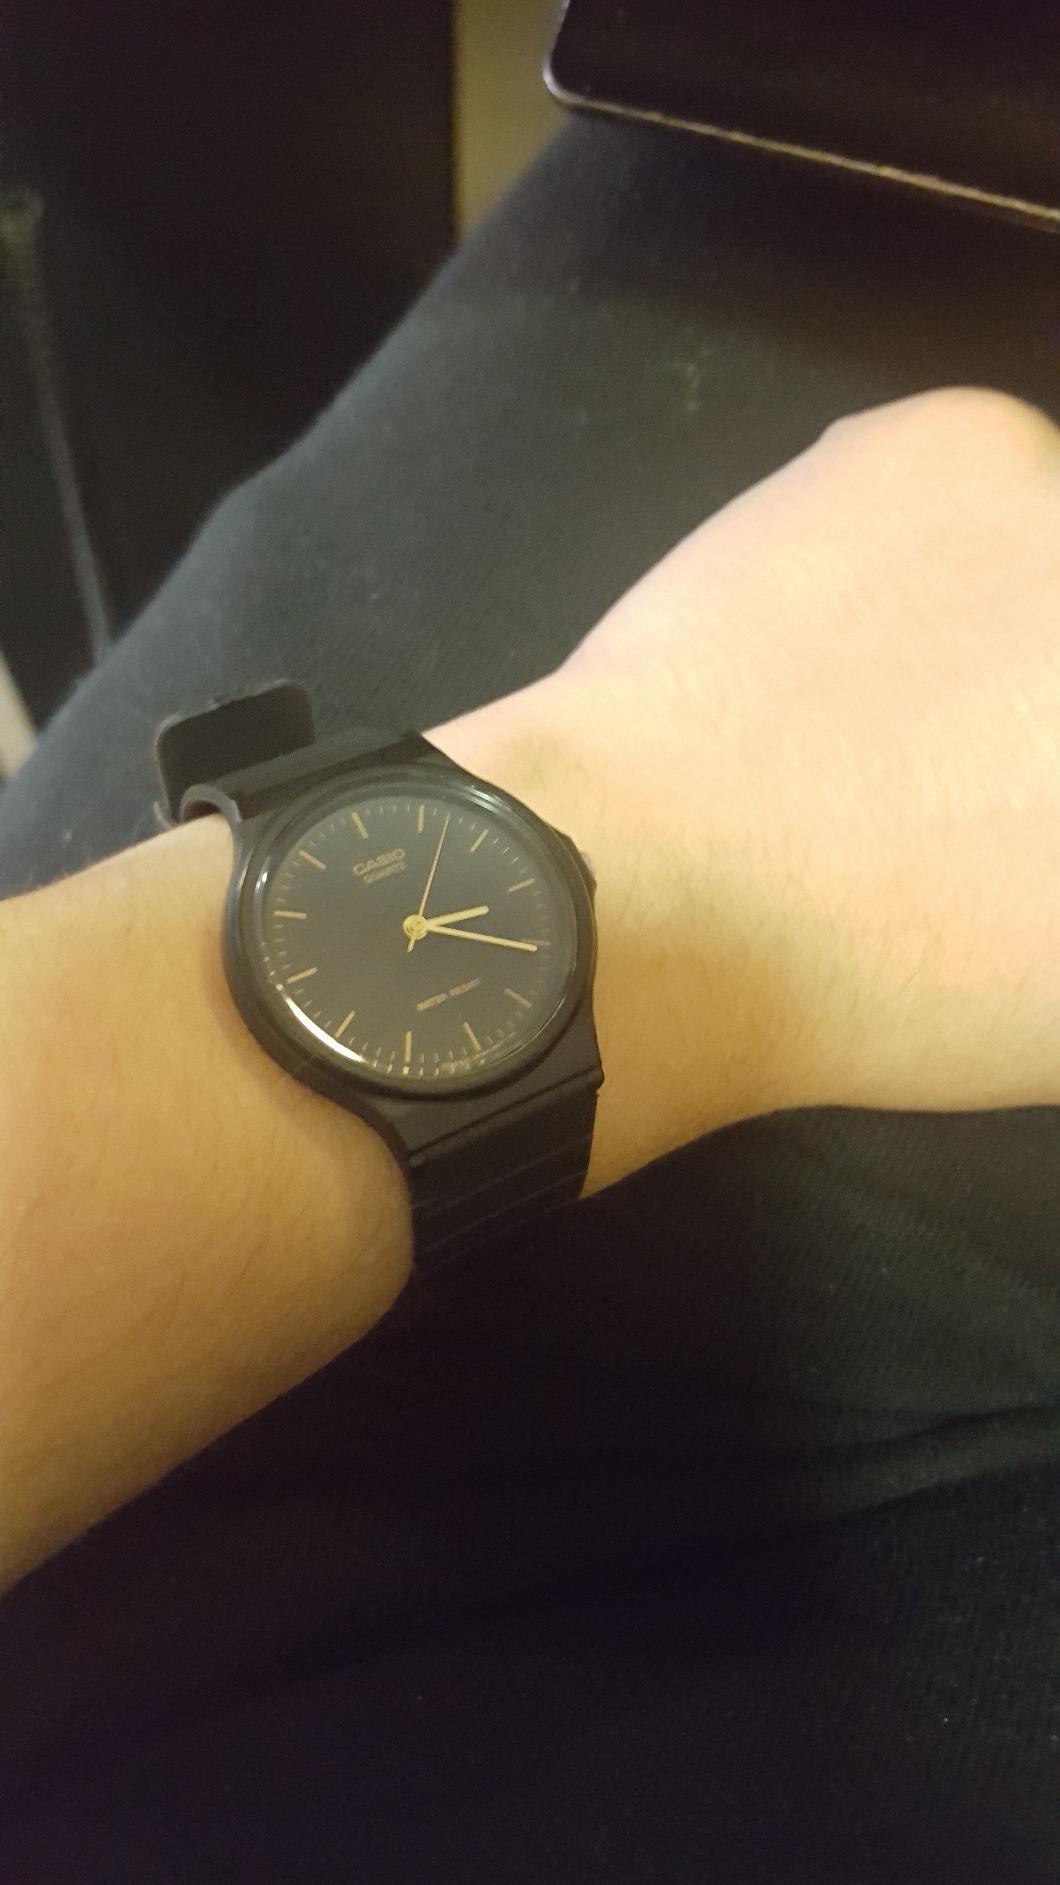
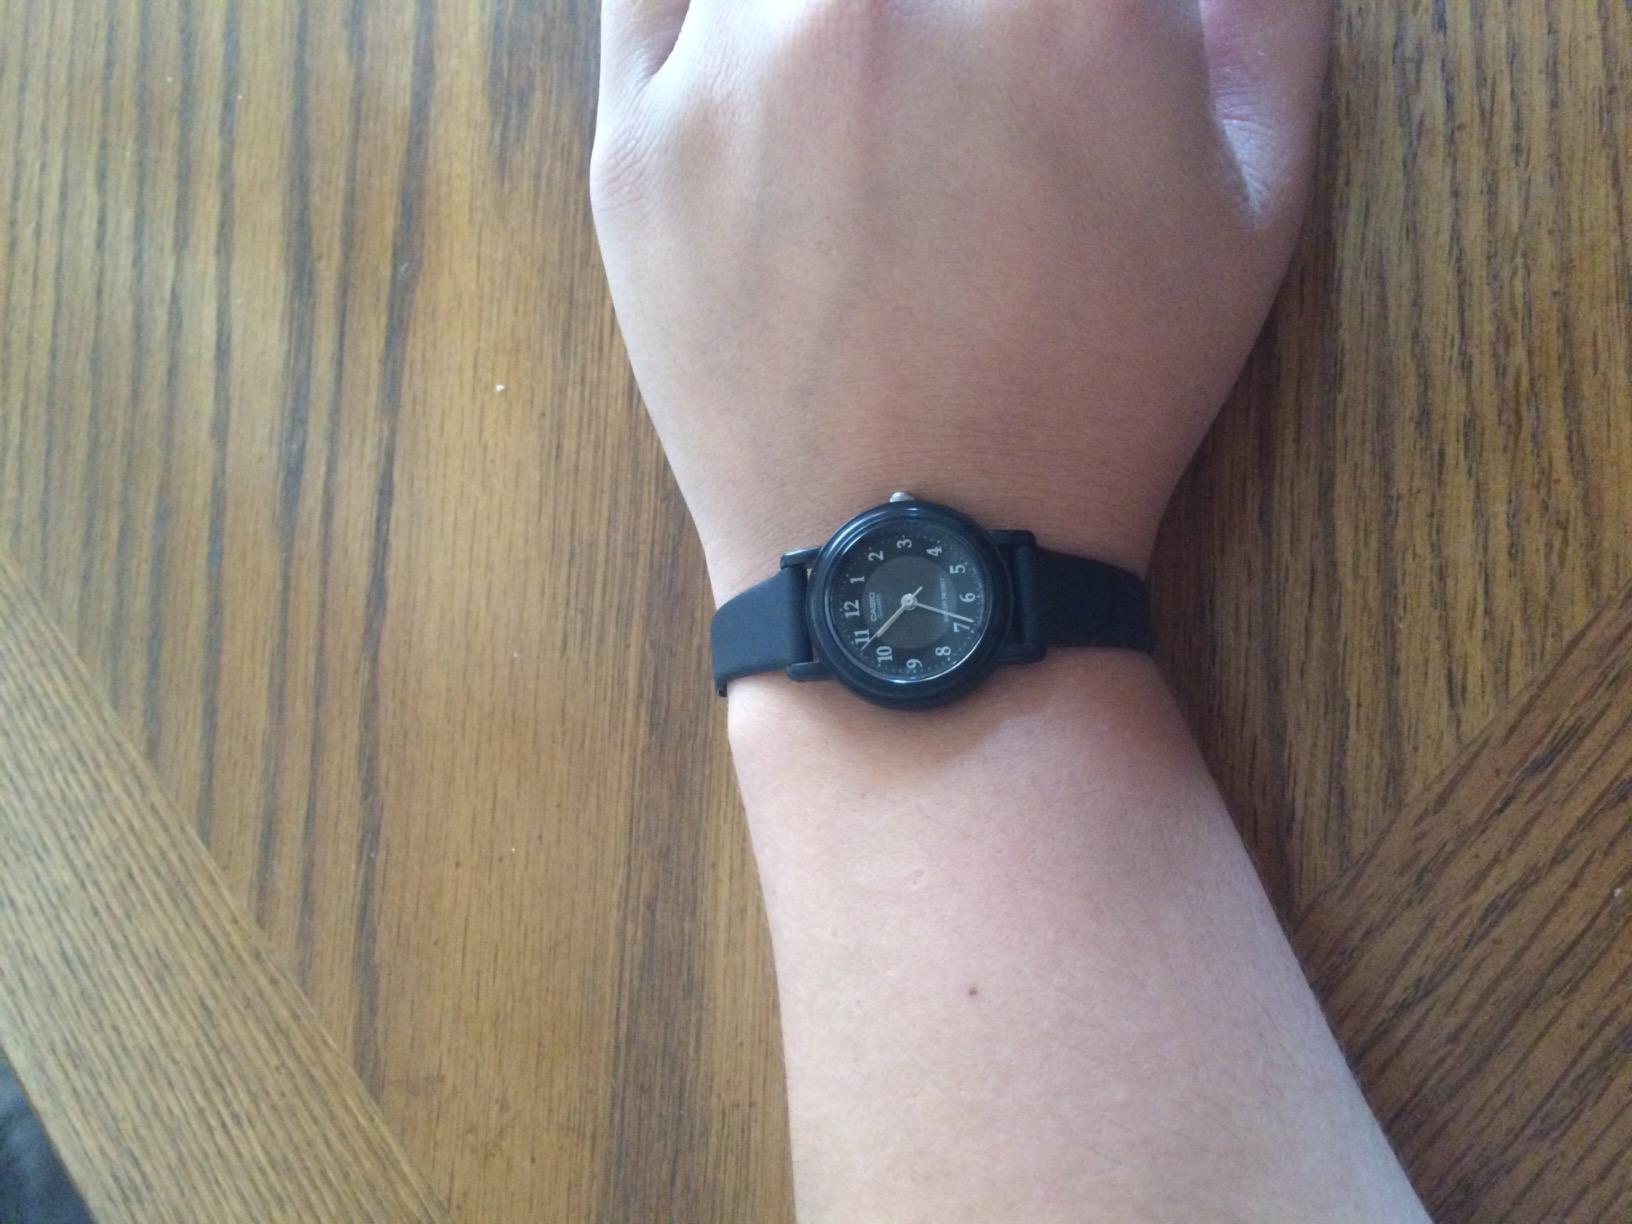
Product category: accessories_watch
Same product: no